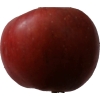
Label: Apple 17